Social fascism

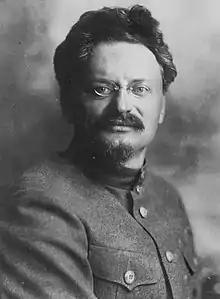
Leon Trotsky

At the 6th World Congress of the Comintern in 1928, the end of capitalist stability and the beginning of the "Third Period" was proclaimed. The end of capitalism, accompanied with a working class revolution, was expected and social democracy was identified as the main enemy of the Communists. The Comintern's theory had roots in Grigory Zinoviev's argument that international social democracy is a wing of fascism. That view was accepted by Joseph Stalin, who described fascism and social democracy as "twin brothers", arguing that fascism depends on the active support of social democracy and that social democracy depends on the active support of fascism. After it was declared at the Sixth Congress, the theory of social fascism became accepted by many in the world communist movement.